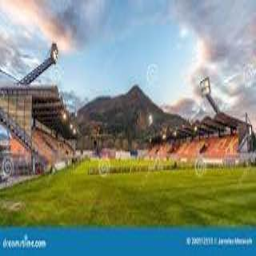
Rheinpark Stadium